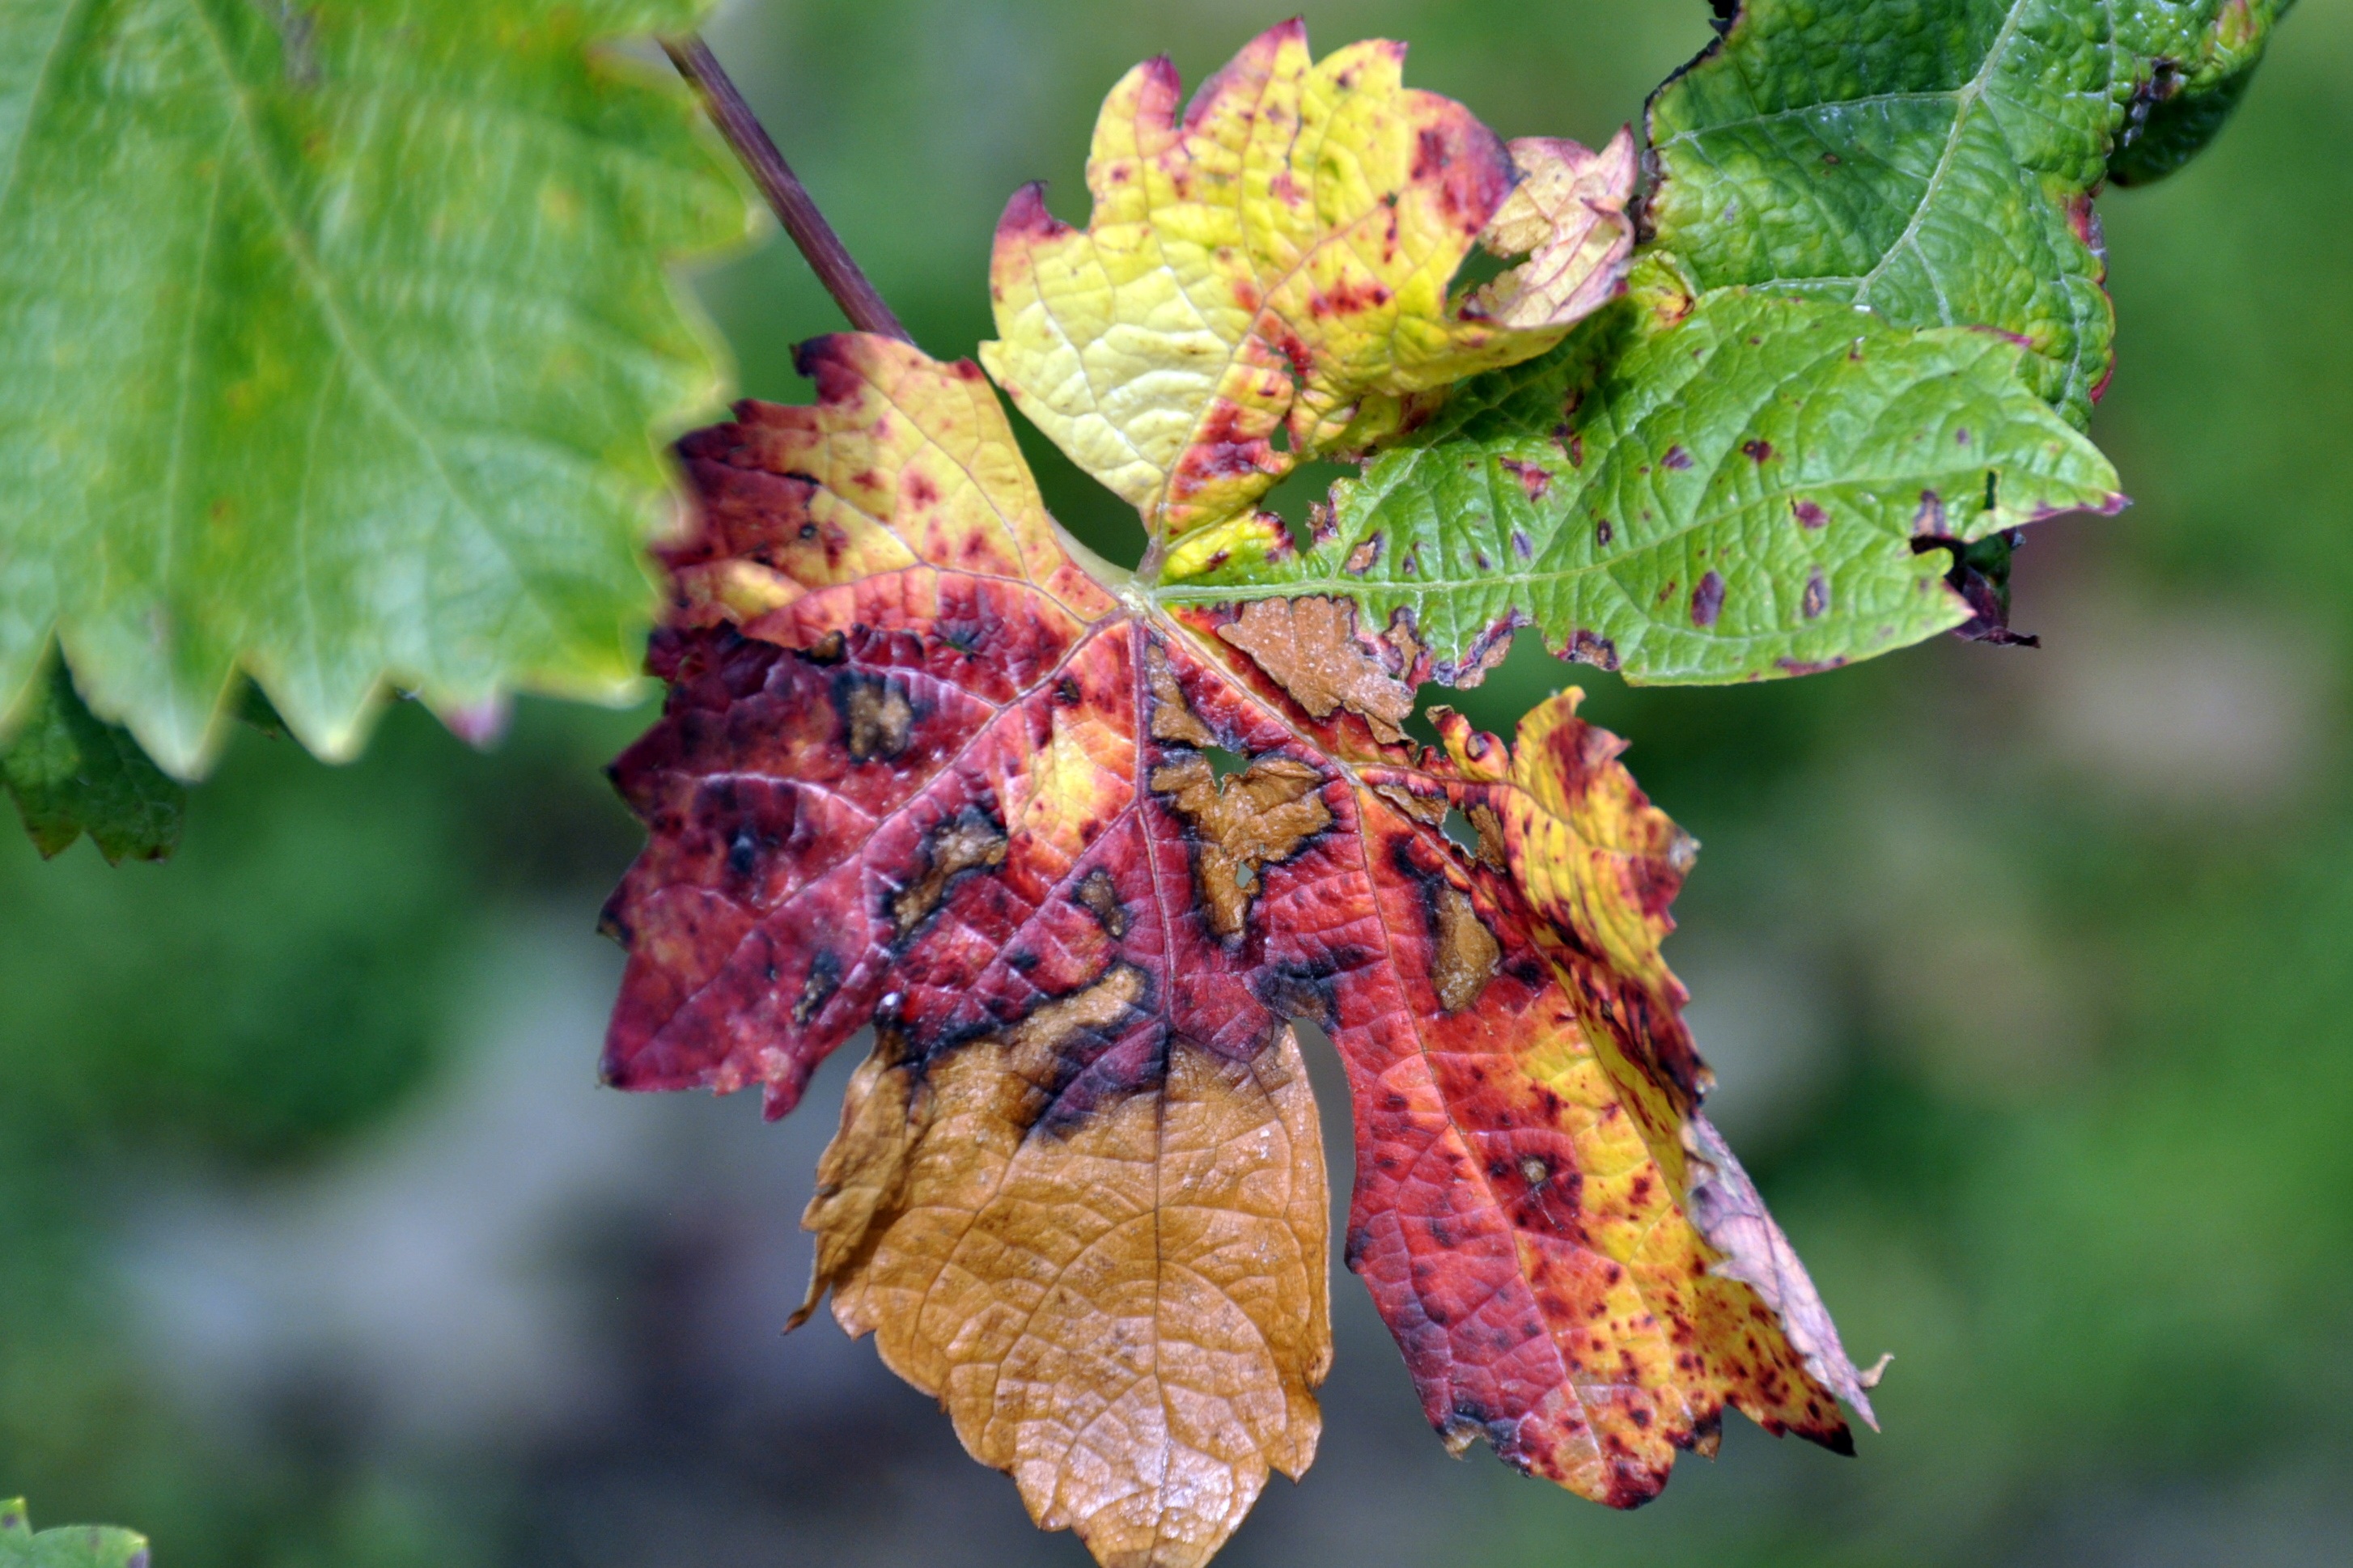
tree, nature, branch, blossom, plant, leaf, flower, produce, autumn, botany, flora, season, maple tree, maple leaf, shrub, grapes, deciduous, macro photography, flowering plant, grape leaves, woody plant, land plant